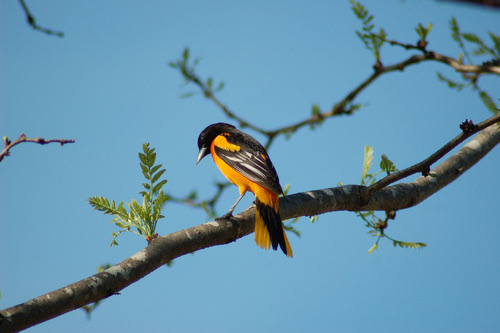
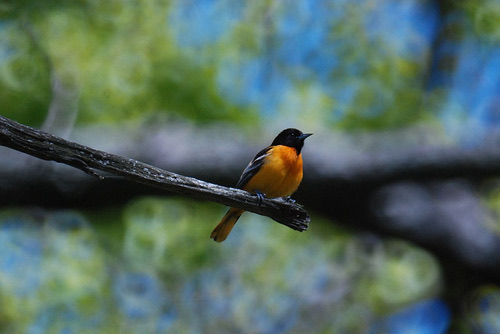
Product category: misc
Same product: yes